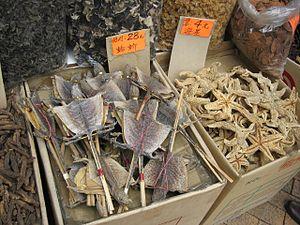
La pharmacopée chinoise est l'une des branches de la médecine chinoise traditionnelle. Elle comporte un large éventail de produits, depuis les plantes médicinales utilisées seules ou en mélange, jusqu'à des décoctions intégrant des extraits animaux ou minéraux.